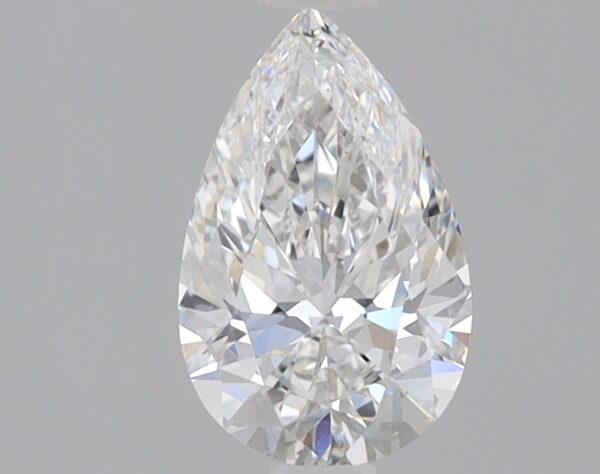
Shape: pear
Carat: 0.84
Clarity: VS2
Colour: E
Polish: EX
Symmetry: EX
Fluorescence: NONE
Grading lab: IGI
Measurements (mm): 8.36 x 5.26 x 3.28